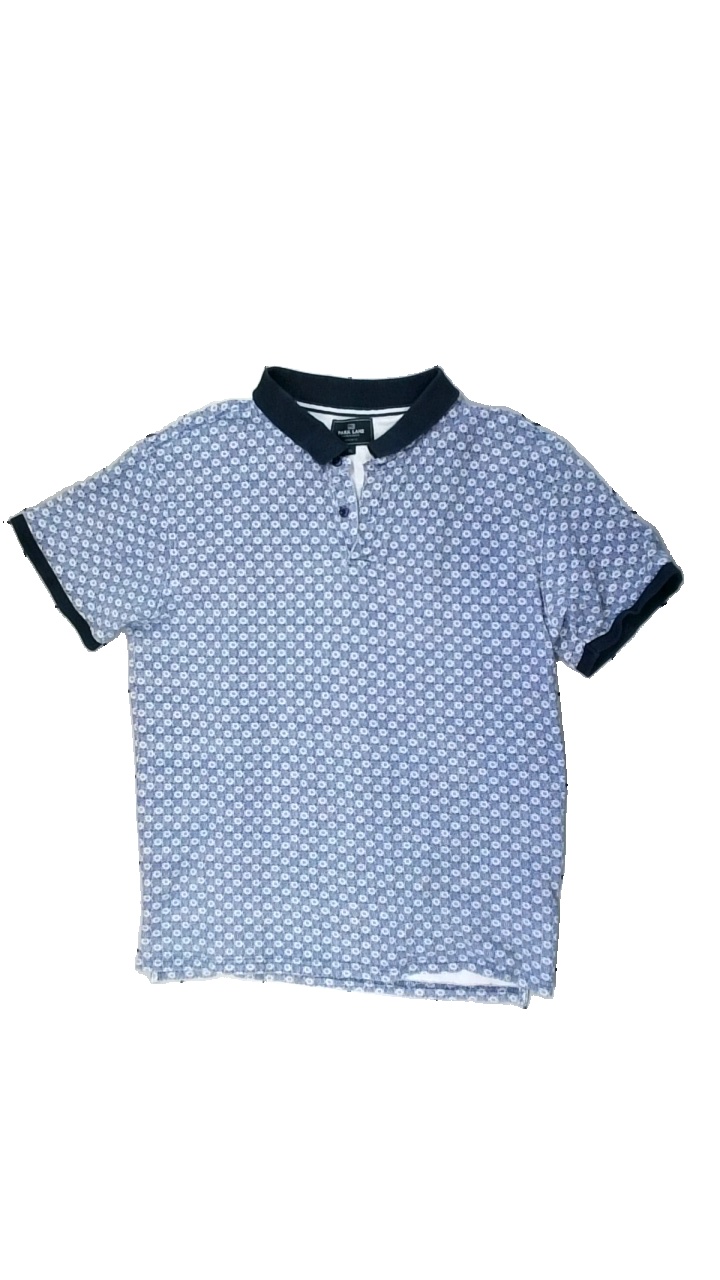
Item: Top (Men)
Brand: Park Lane
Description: blommig pike med hål i nacken
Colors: Blue, White
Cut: Regular
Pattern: Floral print
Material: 100% cotton
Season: All
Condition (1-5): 3
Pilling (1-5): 5
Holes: Major
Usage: Export
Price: <50